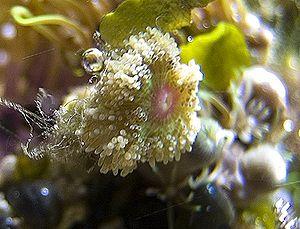
Stichodactyla est un genre d'anémone de mer de la famille des Stichodactylidés.